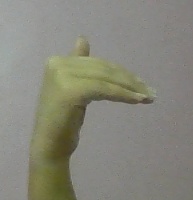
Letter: khaa